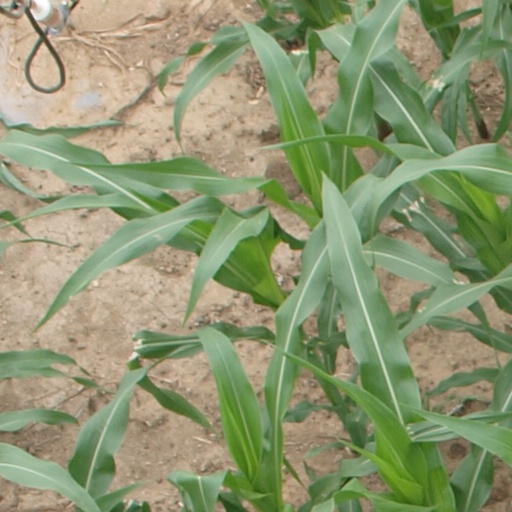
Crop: maize; corn